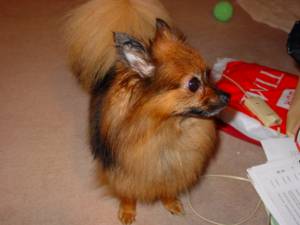
Animal: dog
Breed: pomeranian